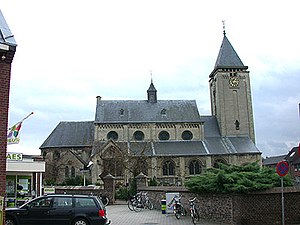
Echt-Susteren / Galleri
Echt-Susteren er en kommune og en by, beliggende i den sydlige provins Limburg i Nederlandene. Kommunens areal er på 104,53 km², og indbyggertallet er på 31.955 pr. 1. april 2016.